Vinod Kumar (politician)

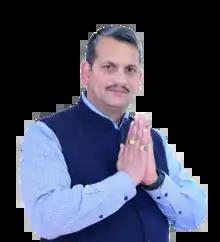

Vinod Kumar is an Indian politician, social worker and incumbent Member of Himachal Pradesh Legislative Assembly for Nachan Assembly constituency as a member of Bharatiya Janata Party.He is serving his third term as MLA in the Himachal Pradesh Legislative Assembly, winning continuously since 2012 in the Bharatiya Janata Party Government of Himachal Pradesh.In 2022 Himachal Pradesh Legislative Assembly elections, Vinod Kumar defeated Naresh Kumar of Indian National Congress party by the margin of 8,956 votes.